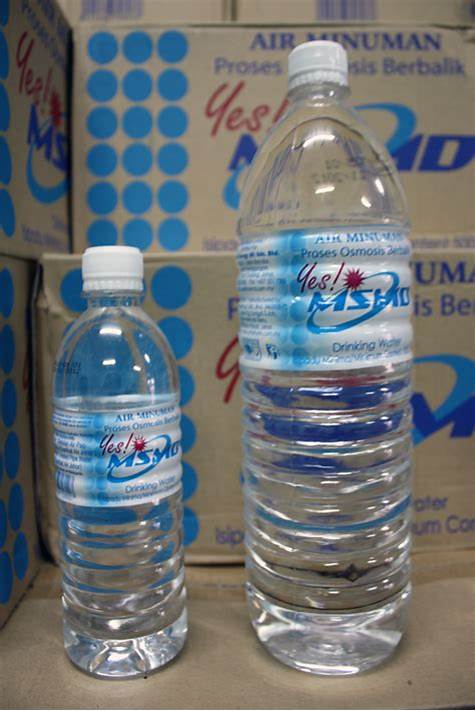
Waste category: plastic